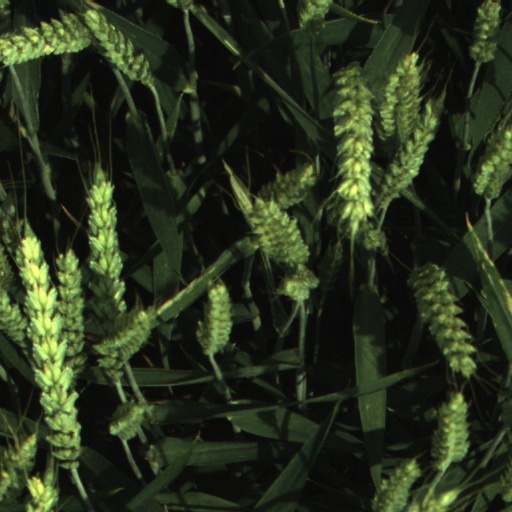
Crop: wheat